Te Atatu Roosters

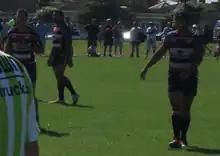
Te Atatu players in a match against Point Chevalier in 2011

Te Atatu's first ever senior trophy was the Gillette Cup in 1968. They won it again in 1974. Their other trophies early in their existence were in the Sharman Cup where they won it in 1970, 1973, 1974, 1976 and 1978.